Philip Primrose

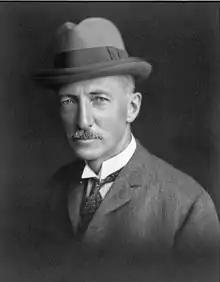

Philip Carteret Hill Primrose (October 23, 1864 – March 17, 1937) was a Canadian police officer and the fifth Lieutenant Governor of Alberta.